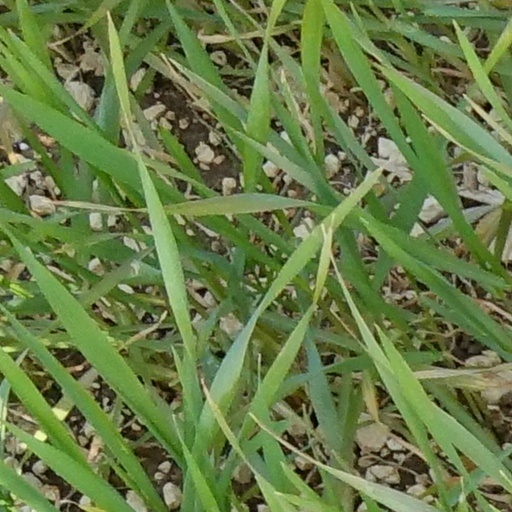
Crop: wheat